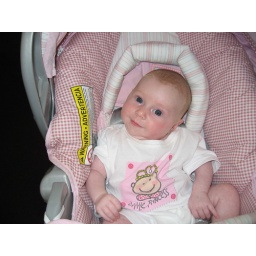
Happy in the car seat